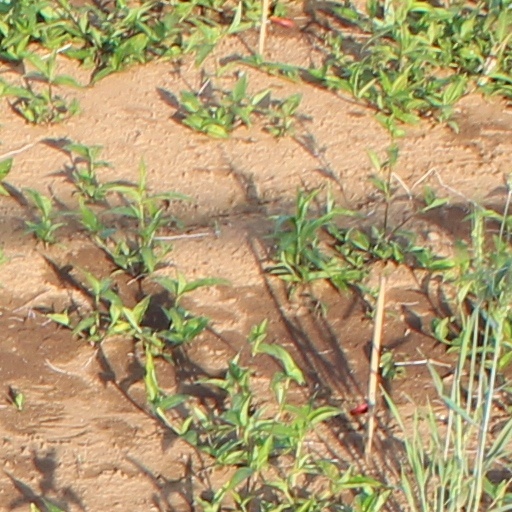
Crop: wheat